Japanese painting

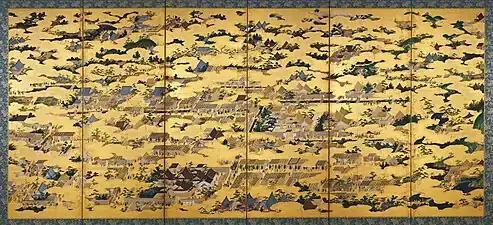
Left panel of the by Kanō Eitoku. National Treasure.

During the 14th century, the development of the great Zen monasteries in Kamakura and Kyoto had a major impact on the visual arts. "Suibokuga," an austere monochrome style of ink painting introduced from the Ming dynasty China of the Song and Yuan ink wash styles, especially Muqi (牧谿), largely replaced the polychrome scroll paintings of the early zen art in Japan attached to Buddhist iconography norms from centuries earlier such as Takuma Eiga (宅磨栄賀). Despite the new Chinese cultural wave generated by the Higashiyama culture, some polychrome portraiture remained – primary in the form of "chinso" paintings of Zen monks.